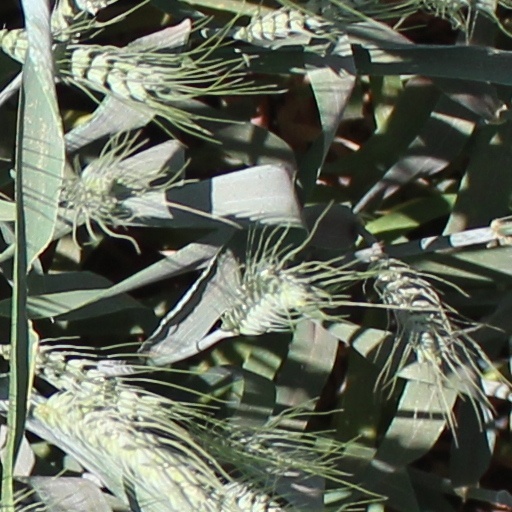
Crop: wheat